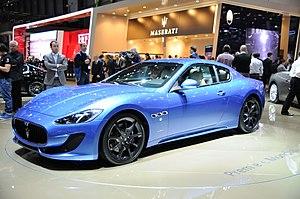
Salon international de l'automobile de Genève 2012